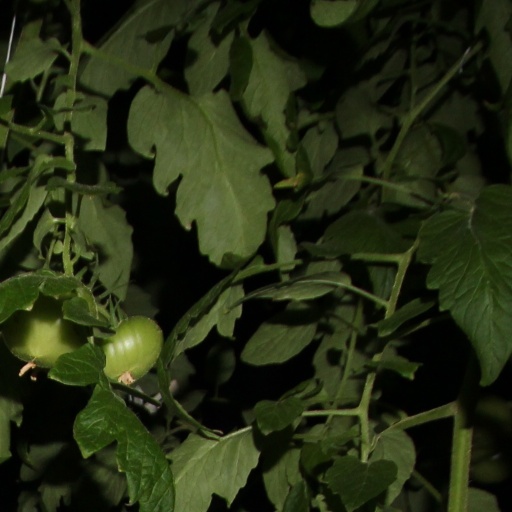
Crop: tomato